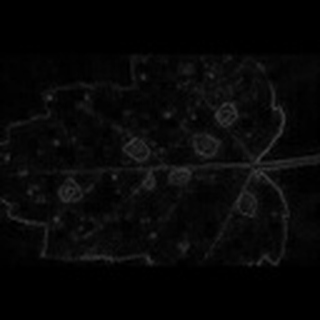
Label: cotton_target_spot